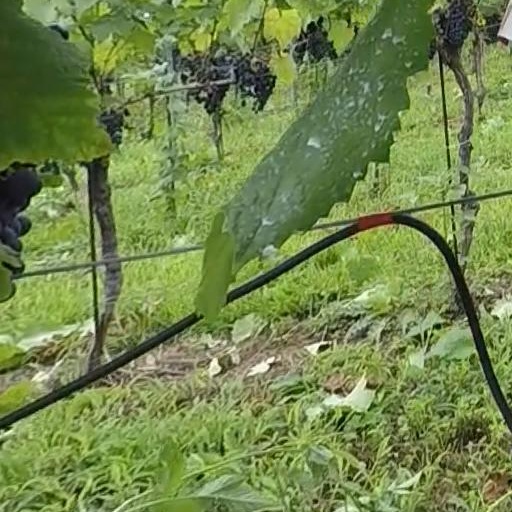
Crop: grape